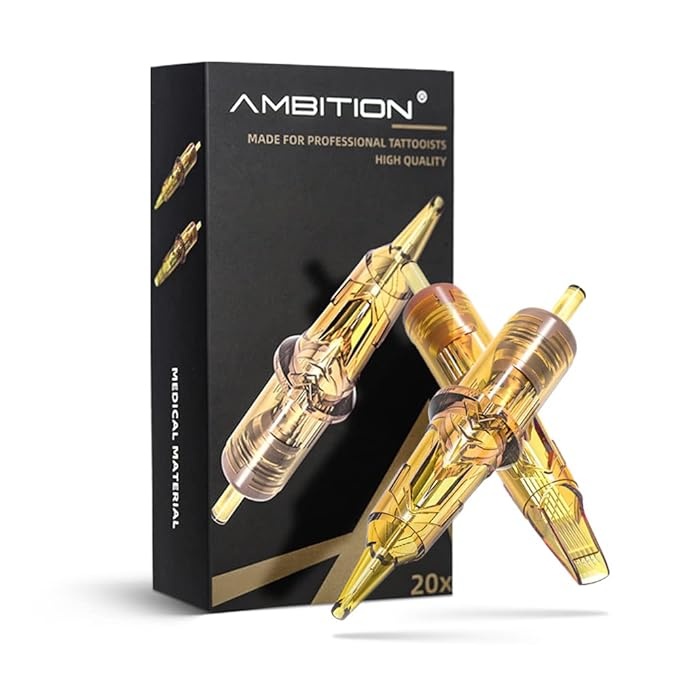
Ambition Glory Tattoo Cartridges #8 Bugpin 3RL Needles Disposable 20pcs 0.25mm 3 Round Liner for Rotary Tattoo Machine Supply
About This MATERIAL: Ambition tattoo needles made of 316 medical stainless steel. The needle tip uses an A-stage needle. Each needle is selected three times, ensure the quality of each needle and the size of each needle is the same. Therefore there will be no inconsistency in the second time tattoo. DESIGN: The shells of Ambition needle cartridges are made of translucent medical plastic, easy tattooing and better visibility. Low profile housing & better ink flow & shaped on the inside. Cartridges come with membrane to prevent ink leakage to the tube or machine. WIDELY APPLICATIONS: Ambition tattoo cartridges compatible with all standard cartridge grips & machines.The features of our needles cartridges are fast coloring, large amount of ink, high hardness, stable needle, etc. Suitable for professionals and beginners Tattoo Artists. PACKAGE: Ambition liner cartridges tattoo needles packaged in high-thickness blister shell, maximum protection of packaged needles cartridges. Comes in Box of 20Pcs. SATISFACTION GUARANTEED: We are really proud of our assorted tattoo cartridge needles. Ambition Tattoo Needles Cartridges are top rated tattoo needles cartridges.Any unsatisfied purchasing experience regarding any problem of our tattoo needles cartridges, feel free to contact us by email. we will help you to solve your problems soon. Overview Color : Gold Brand : Ambition Size : 0803RL Style : Modern Water Resistance Level : Water Resistant
Brand: Ambition
Category: Business & Industrial > Piercing & Tattooing > Tattooing Supplies > Tattooing Needles > Round Liner Tattooing Needles